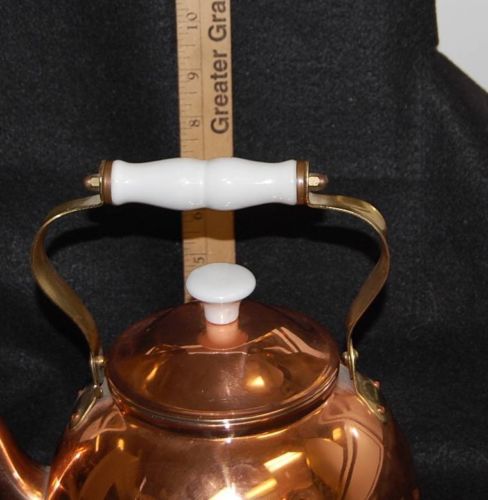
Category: kettle